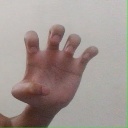
अक्षर: झ